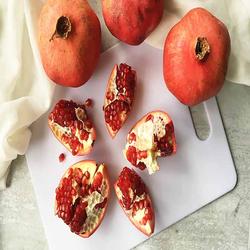
Label: Pomegranate